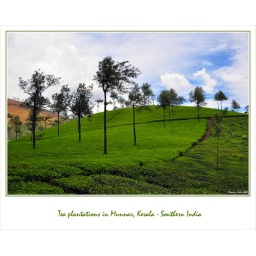
Tea plantations with shade pine trees in Munnar, Kerala - South India